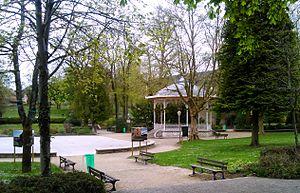
Parc René Nicod, Oyonnax
Cette liste de parcs et jardins publics de France recense l'ensemble des jardins publics, parcs publics et espaces verts appartenant aux collectivités territoriales de France. Les parcs et jardins appartenant à des institutions ou des établissements publics français figurant dans cette liste sont des propriétés privées.
Oyonnax est une commune française située dans le département de l'Ain, en région Auvergne-Rhône-Alpes. Ses habitants sont les Oyonnaxiens et les Oyonnaxiennes. C'est la deuxième commune la plus peuplée du département.